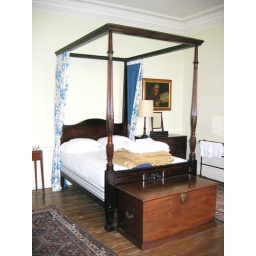
Half-tester bed in the ground floor single bedroom.